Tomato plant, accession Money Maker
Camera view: horizontal (90 deg, fisheye); turntable rotation: 270 degrees
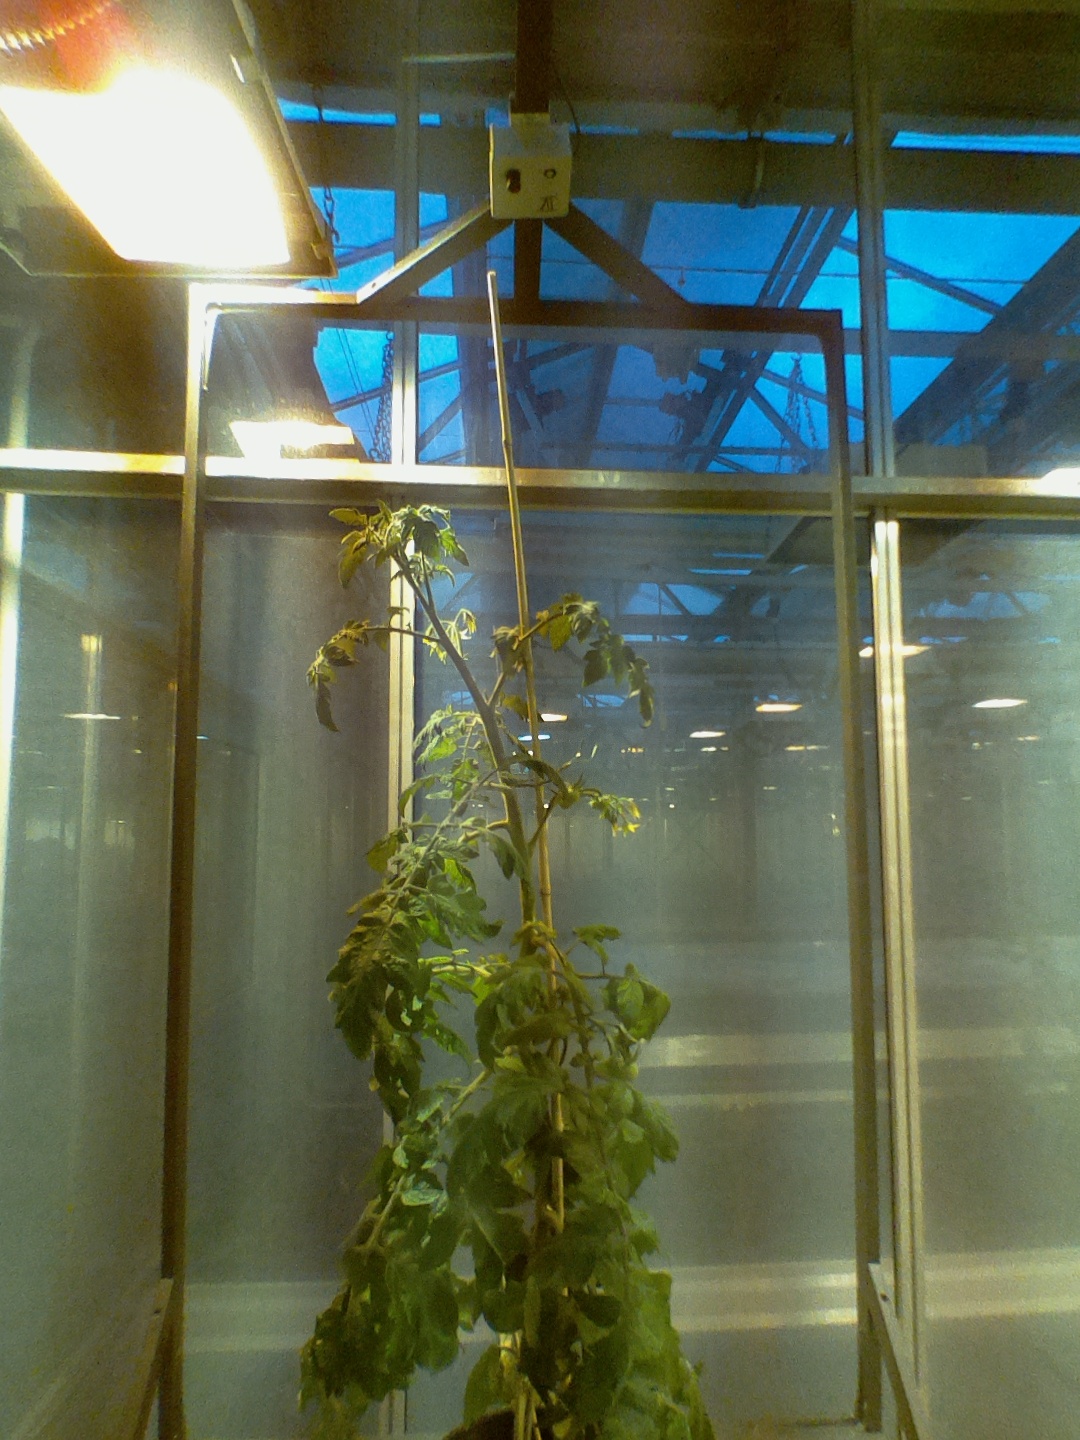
BBCH growth stage 71: 10%-20% of final fruit size